Dog-like cat

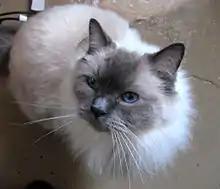
Ragdolls can play fetch.

Maine Coons are, according to Academy of Veterinary Nutrition Technicians President Kara Burns and Dr. Lori Renda-Francis, "often referred to as 'dog like'." This description is not only due to their large size and stature but also because of the cats' usually pleasant mannerisms plus their tendency to closely follow their owners and obey them. Maine Coon cats additionally are often trainable given their intelligence and affectionate nature. The felines have large and silky coats yet grooming is made easier given their desire to be frequently handled. According to the Cat Fanciers' Association, Maine Coons offer "hours of enjoyment with their antics but can at times be intrusive. Without question they want to be part of everything".